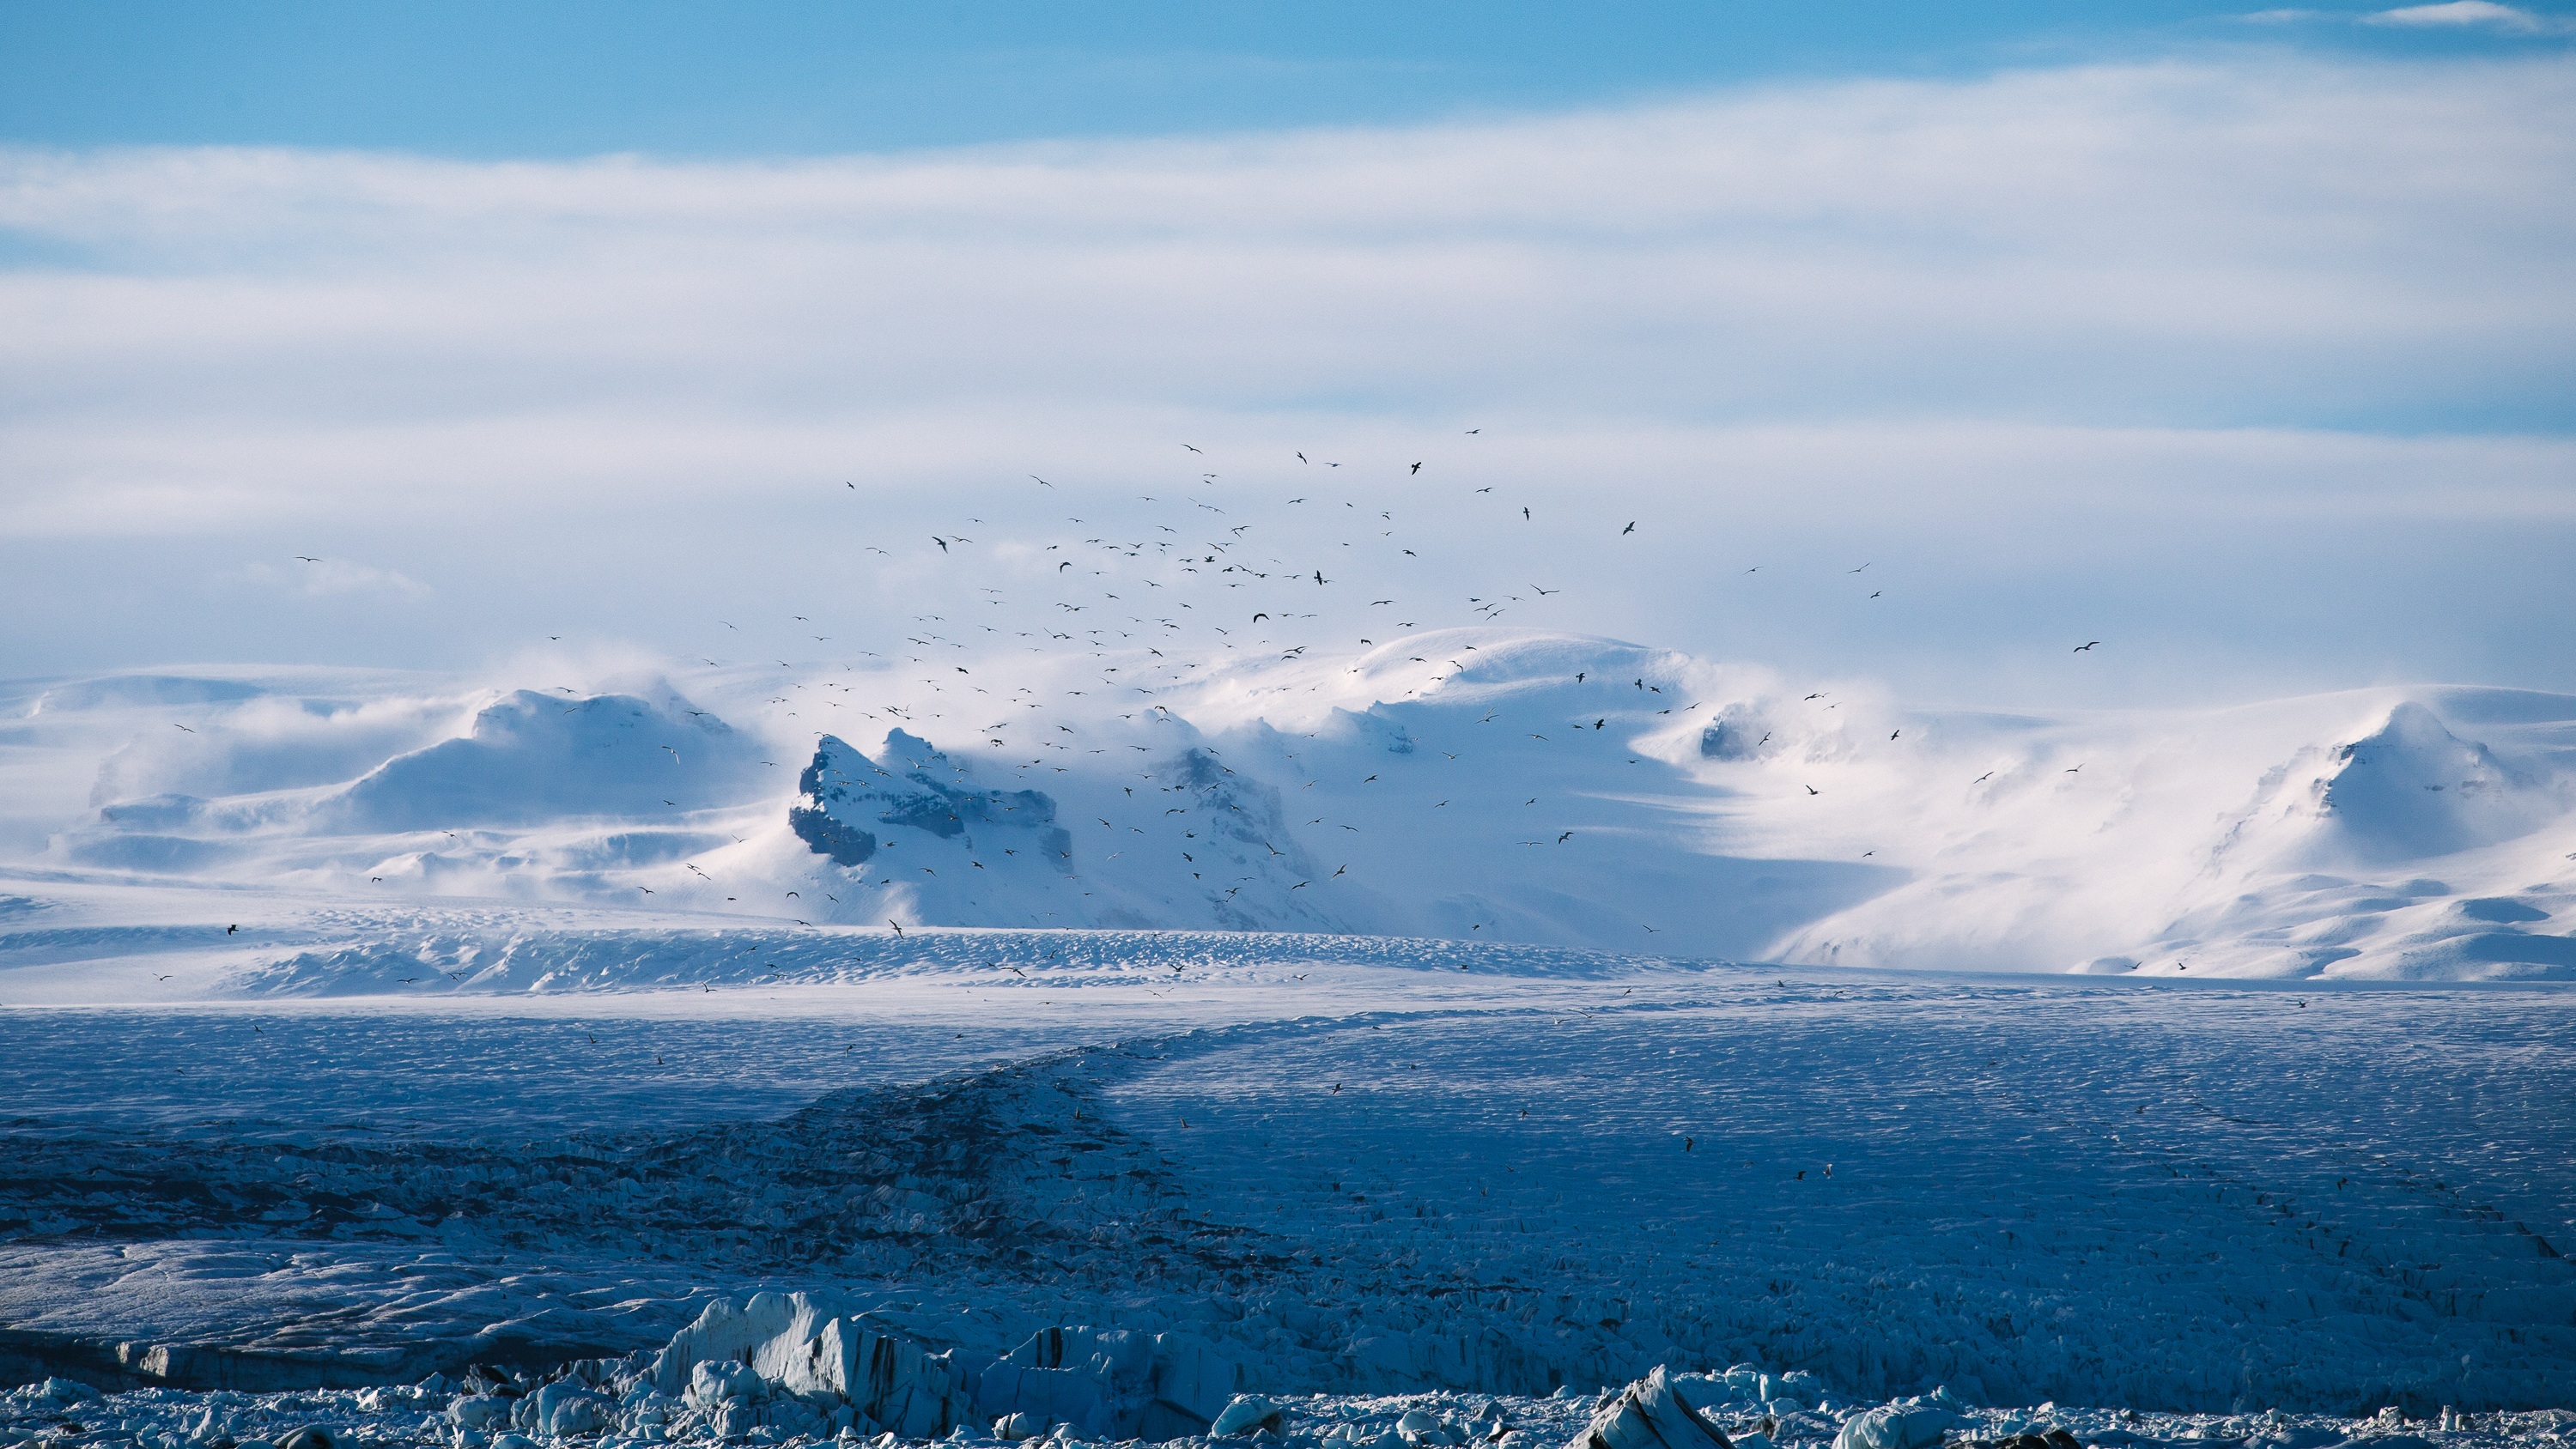
sea, nature, ocean, horizon, mountain, snow, cold, winter, cloud, sky, white, morning, wave, frost, mountain range, flock, ice, glacier, weather, arctic, iceberg, birds, mountains, plateau, tundra, freezing, landform, arctic ocean, natural environment, geographical feature, atmospheric phenomenon, atmosphere of earth, mountainous landforms, glacial landform, geological phenomenon, wind wave, sea ice